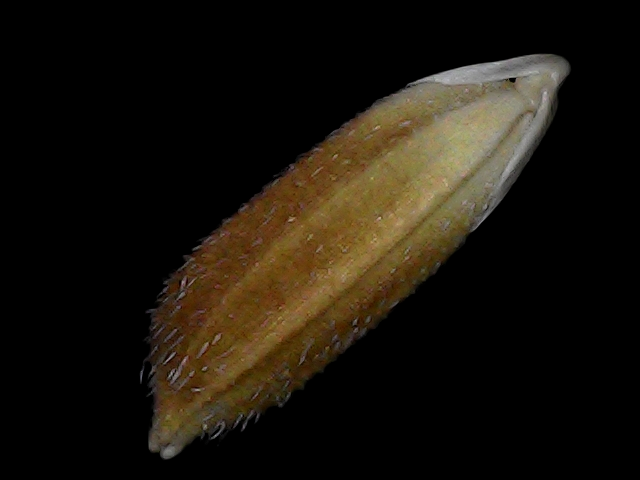
Rice variety: Bd56